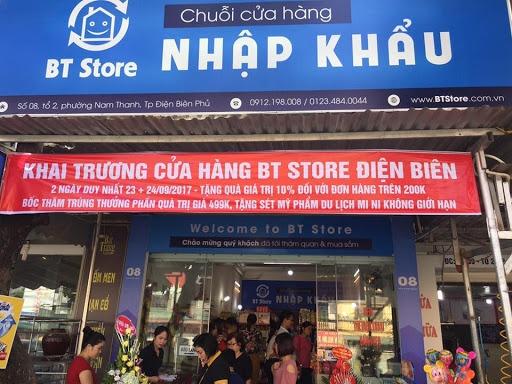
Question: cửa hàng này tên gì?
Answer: cửa hàng này tên bt store